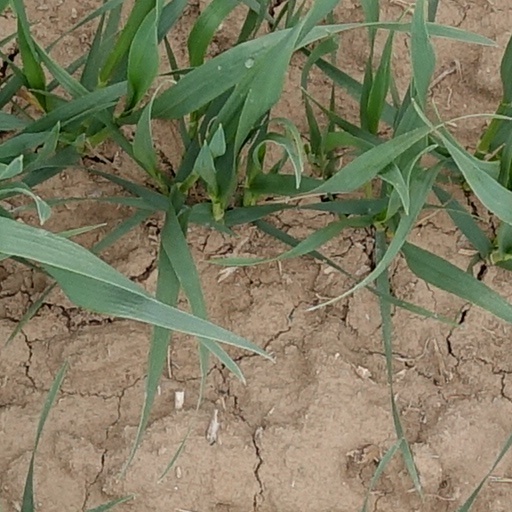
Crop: wheat